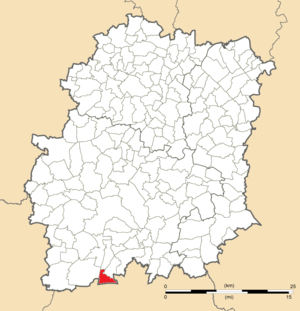
Carte de position d'Estouches en Essonne (91)
Estouches est une ancienne commune française située dans le département de l'Essonne en région Île-de-France.